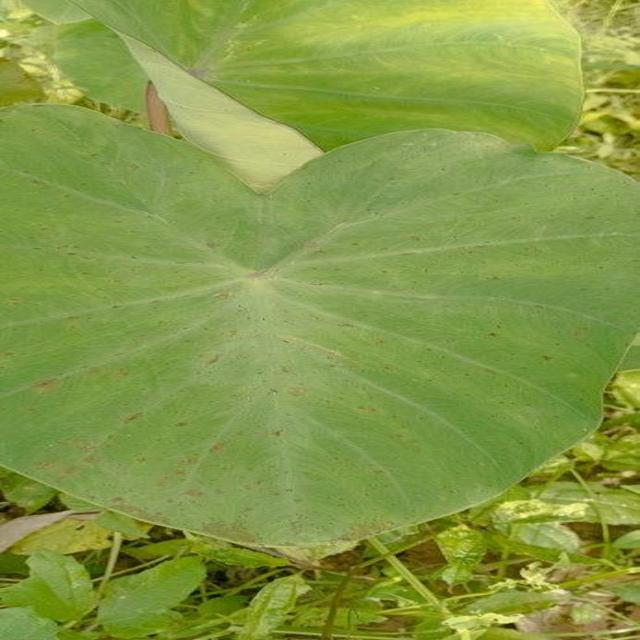
Label: Healthy